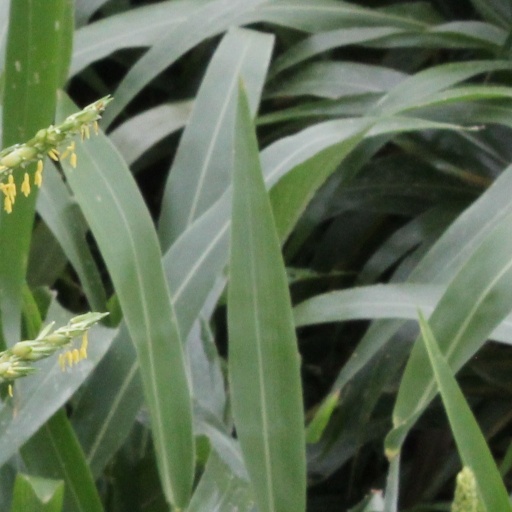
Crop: sorghum